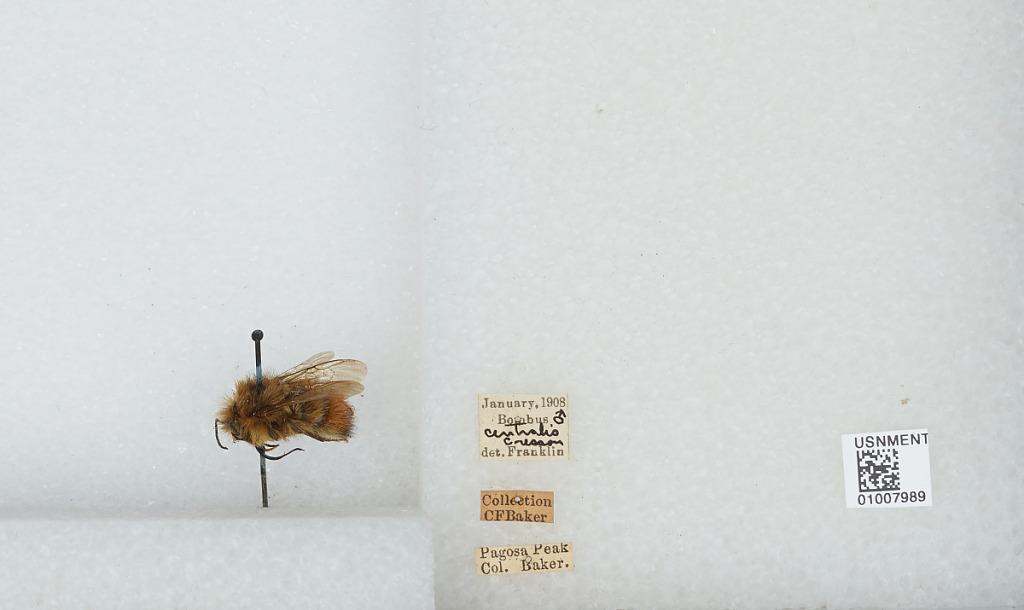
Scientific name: Bombus (Pyrobombus) centralis Cresson
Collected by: C. Baker
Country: United States
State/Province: Colorado
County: Archuleta
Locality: Pagosa Peak
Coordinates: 37.4436, -107.067
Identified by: Franklin